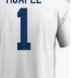
Number: 1